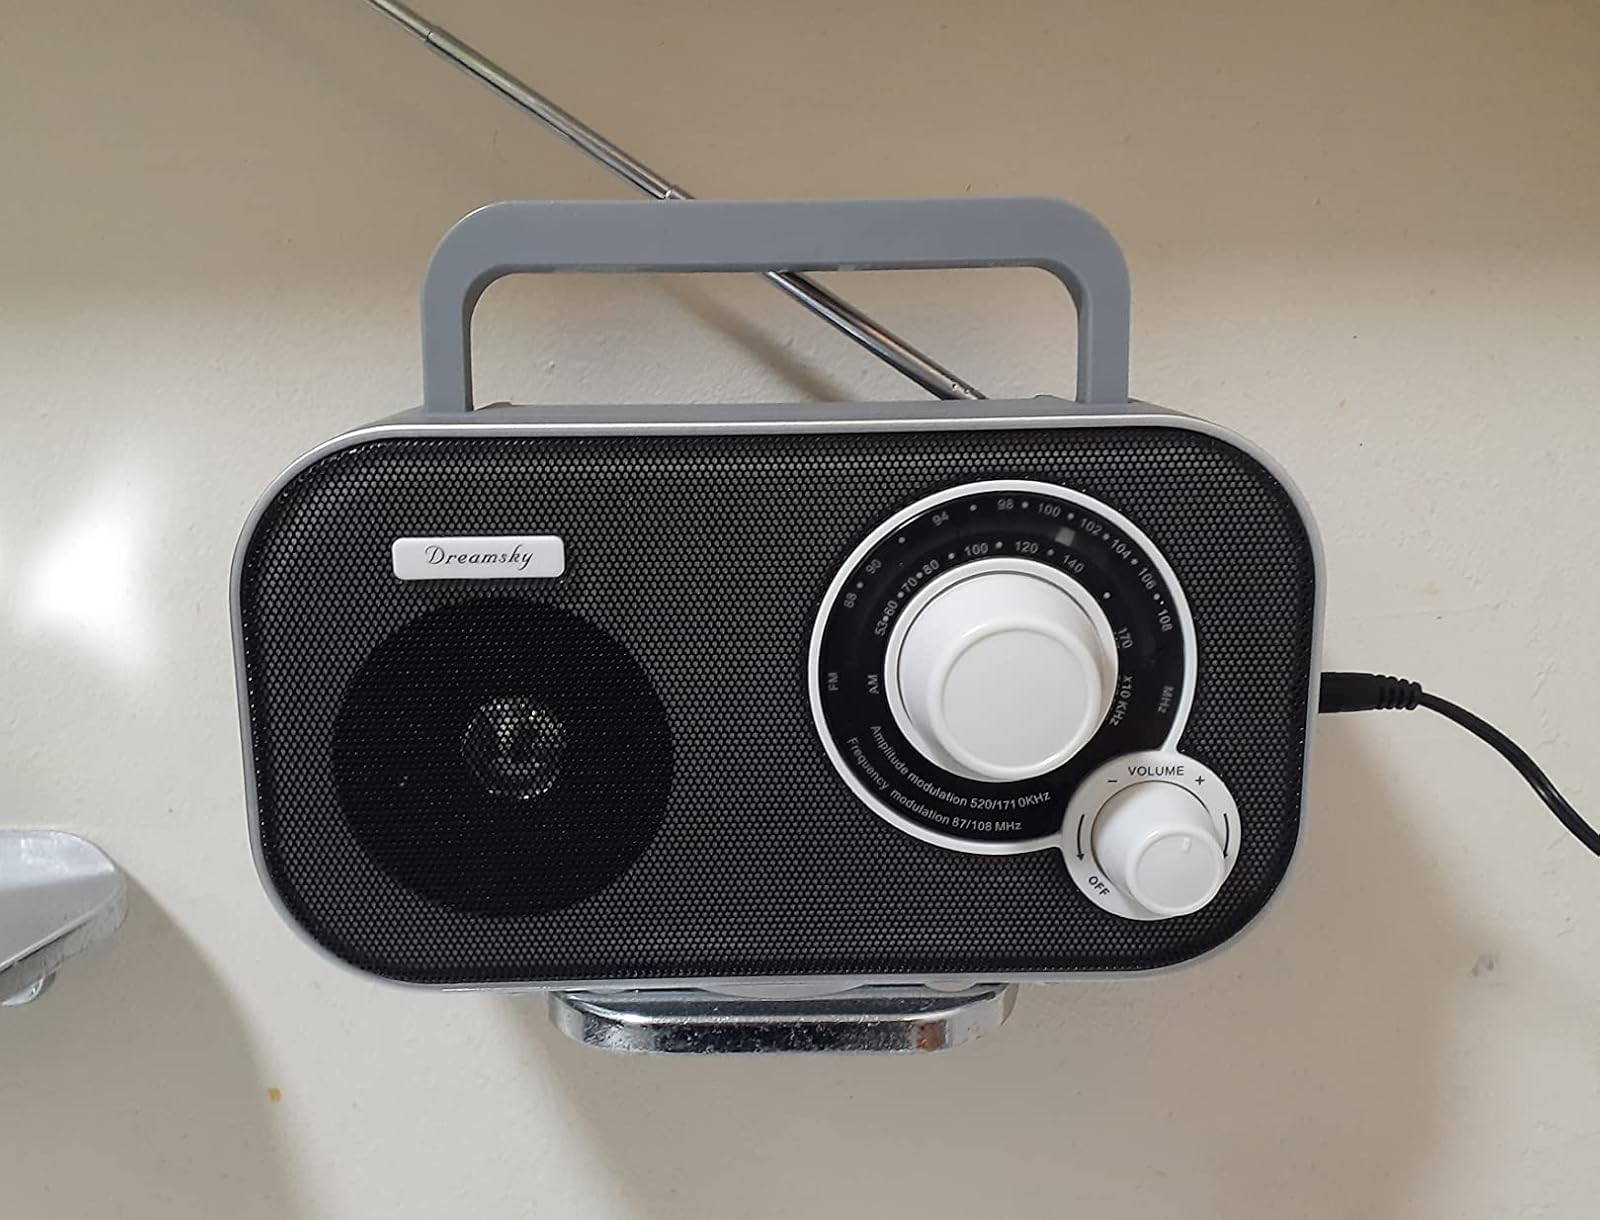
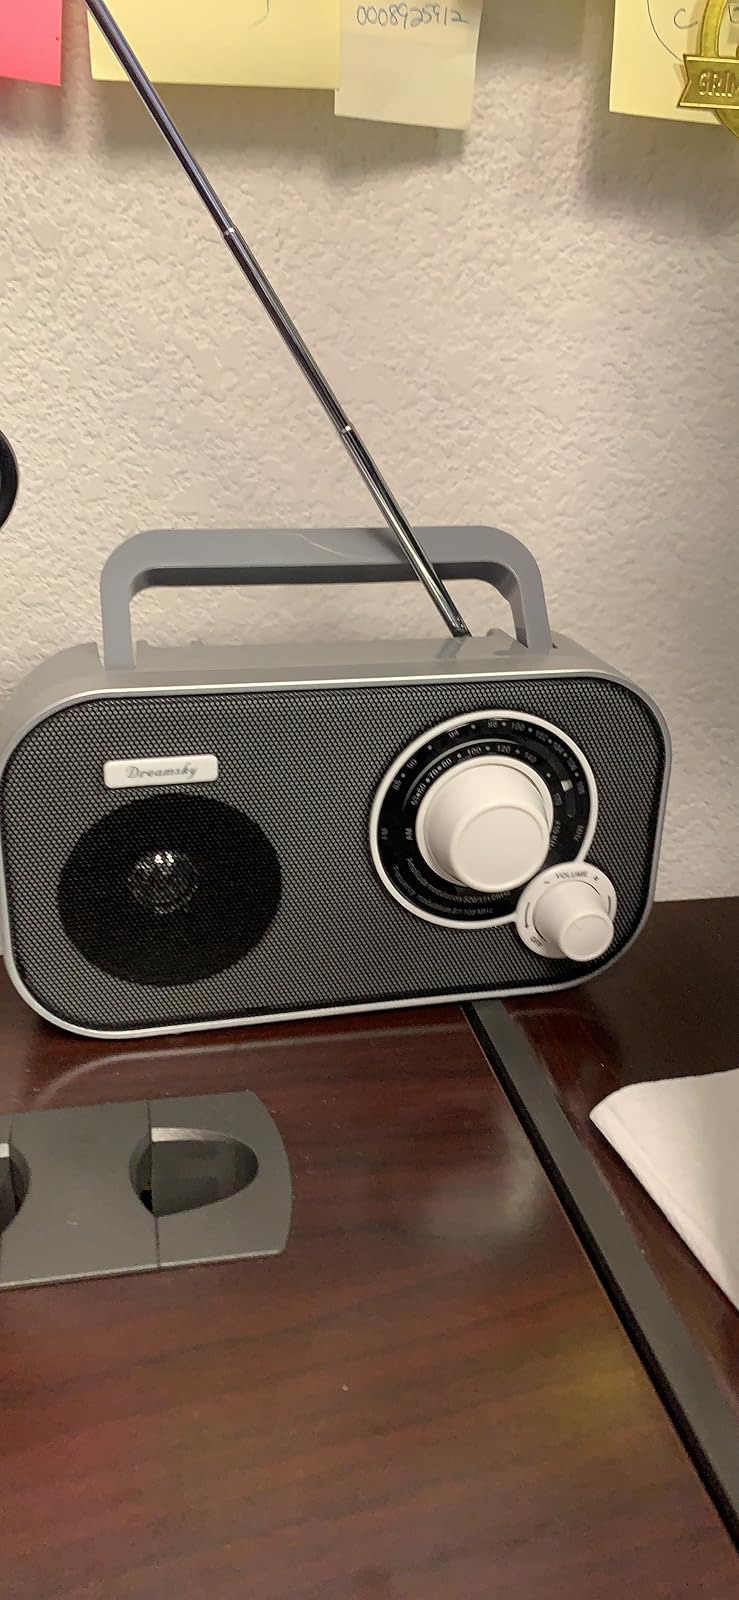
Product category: radio
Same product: yes